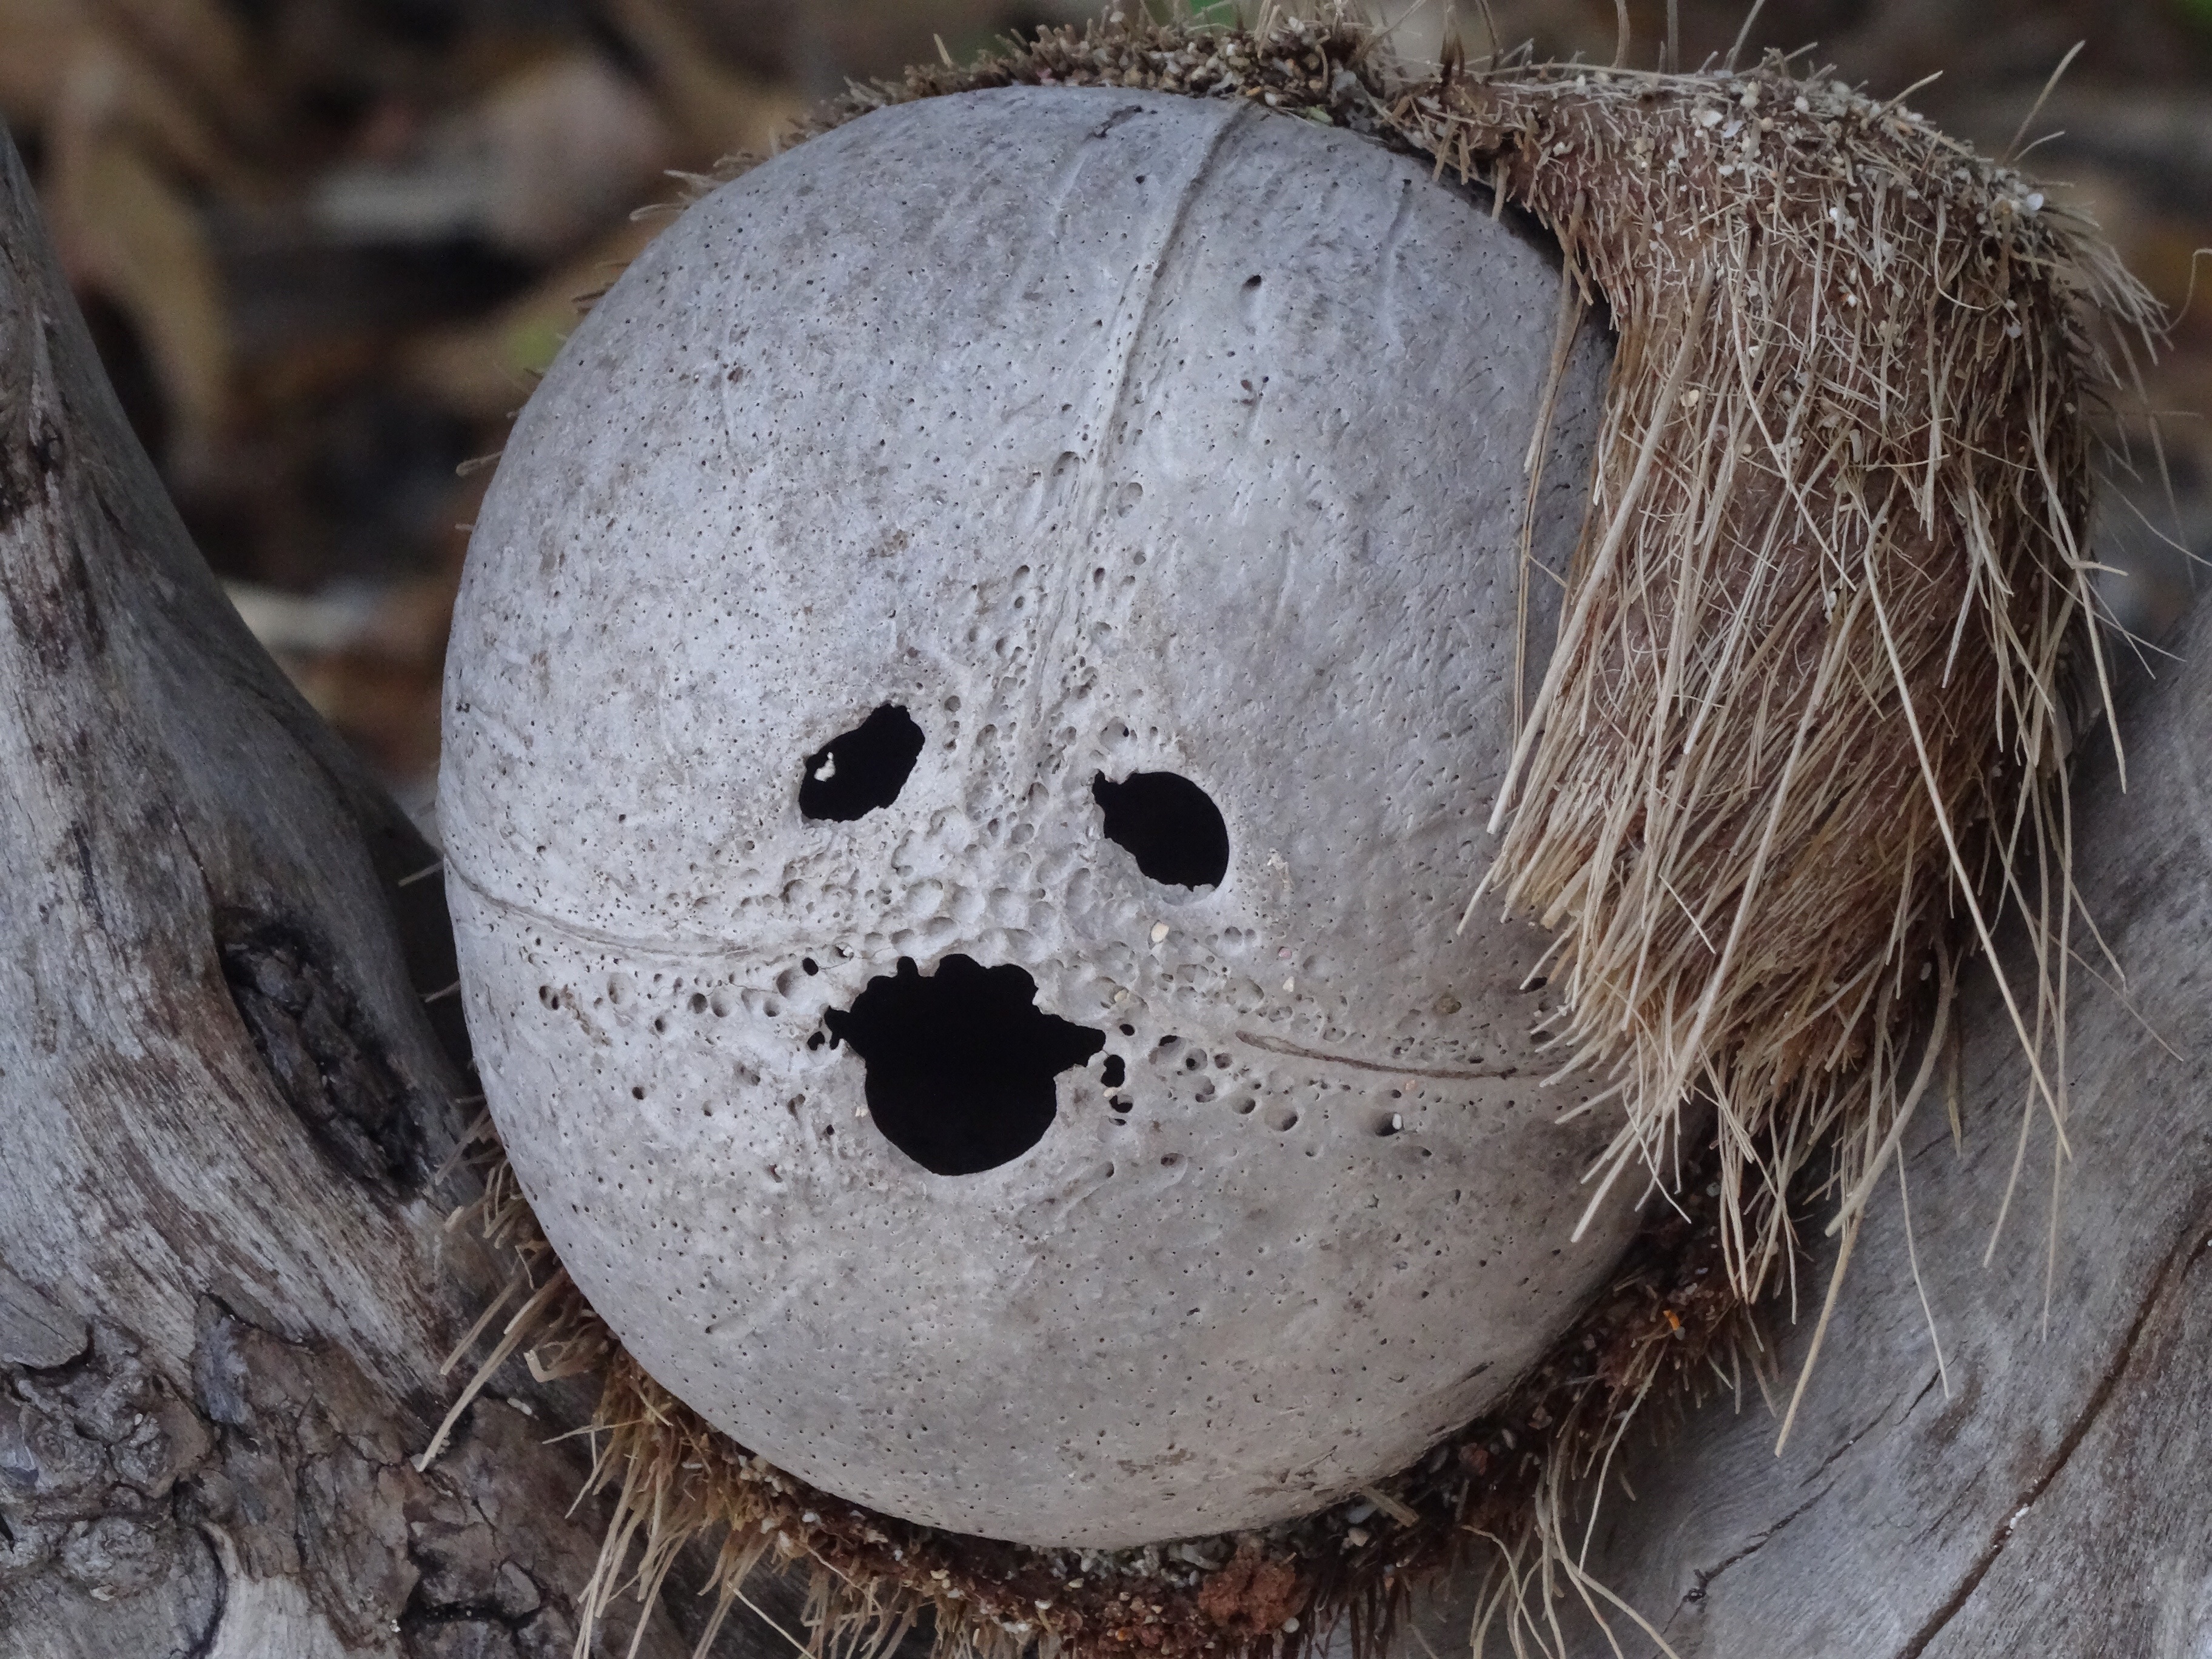
beach, winter, wood, hawaii, close up, coconut, face, sculpture, art, nest, palm trees, about, molokai